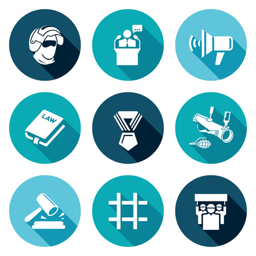
isolated collection on a color background for design